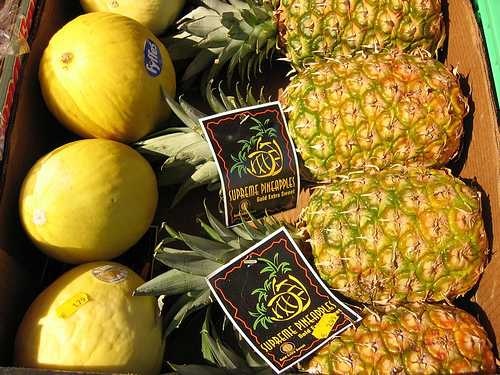
Label: Pineapple